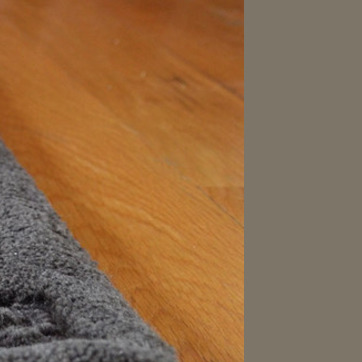
Material: wood